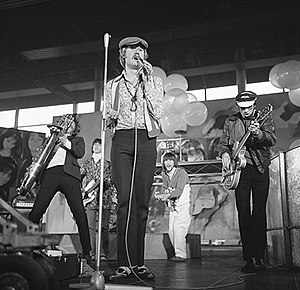
Bonzo Dog Doo-Dah Band
Bonzo Dog Band på tv i 1968.
The Bonzo Dog Doo-Dah Band er en britisk musikgruppe, der blev dannet af en gruppe britiske kunstskole-elever i 1960'erne. De kombinerer elementer fra varieté, traditionel jazz og psykedelisk pop med surrealistisk humor og avantgarde-kunst. Gruppen blev for alvor kendt i 1968 via deres medvirken i ITV komedieshow Do Not Adjust Your Set.